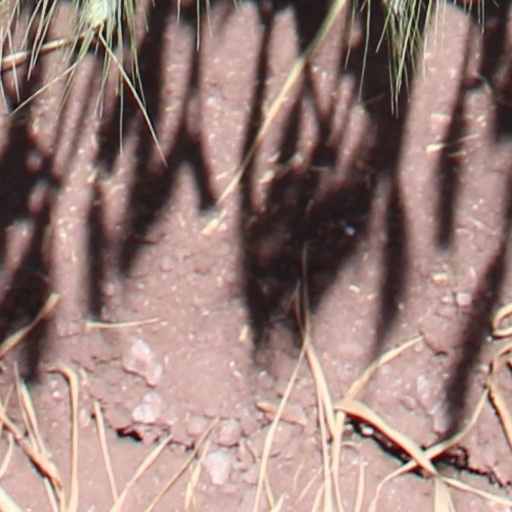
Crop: wheat